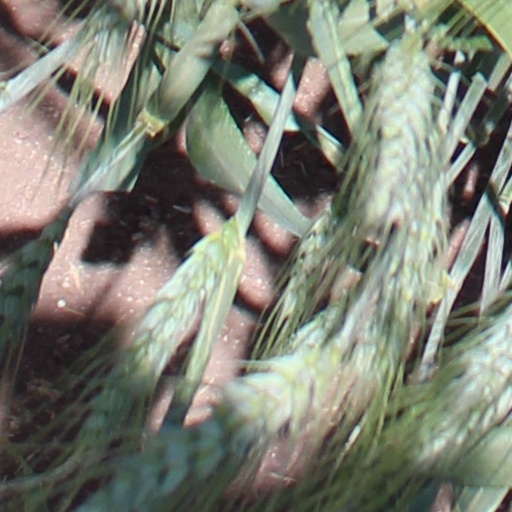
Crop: wheat